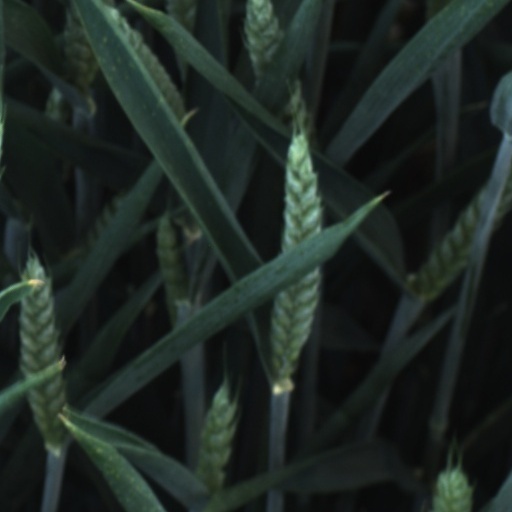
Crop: wheat